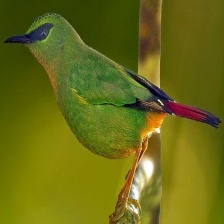
Species: FIRE TAILLED MYZORNIS
Scientific name: MYZORNIS PYRRHOURA